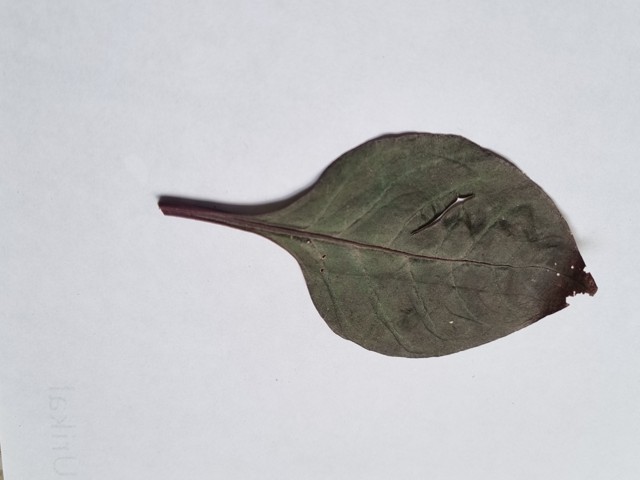
Plant: kalochitra